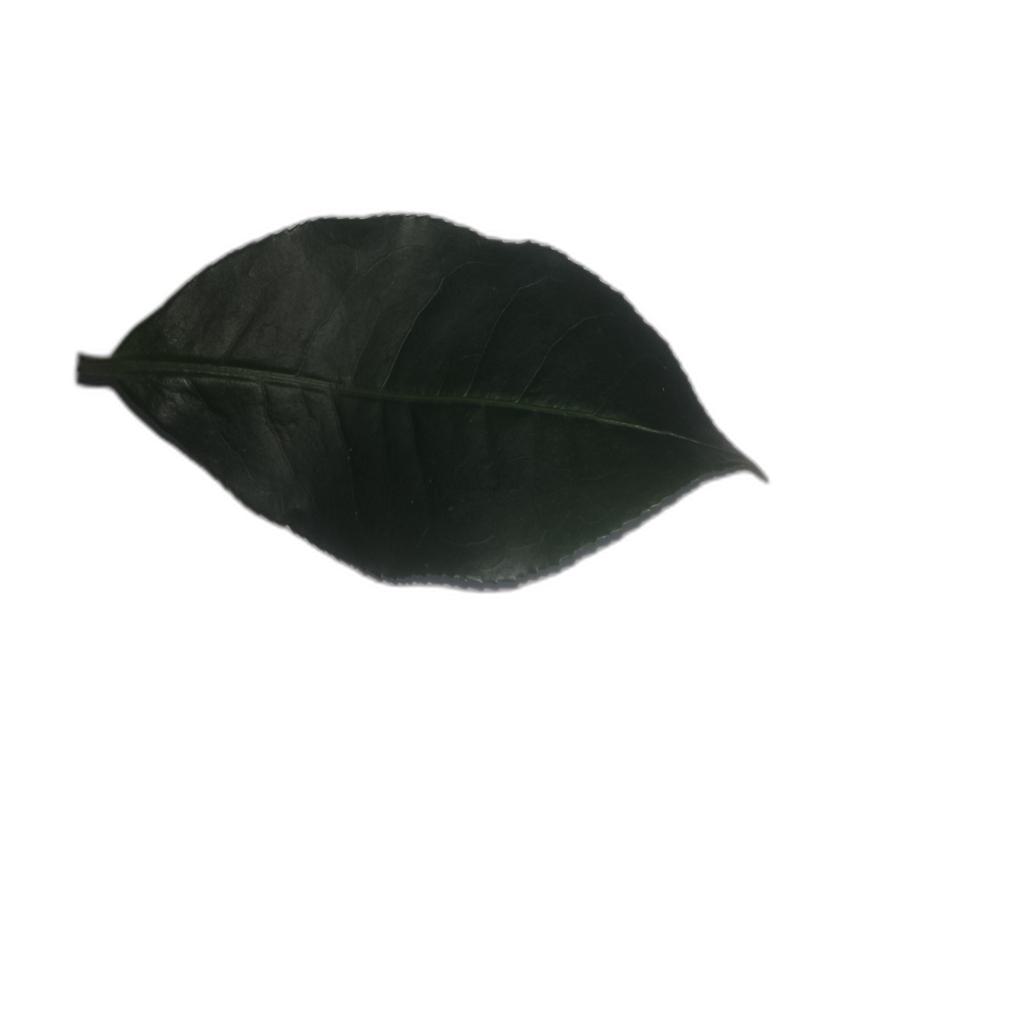
Label: Healthy